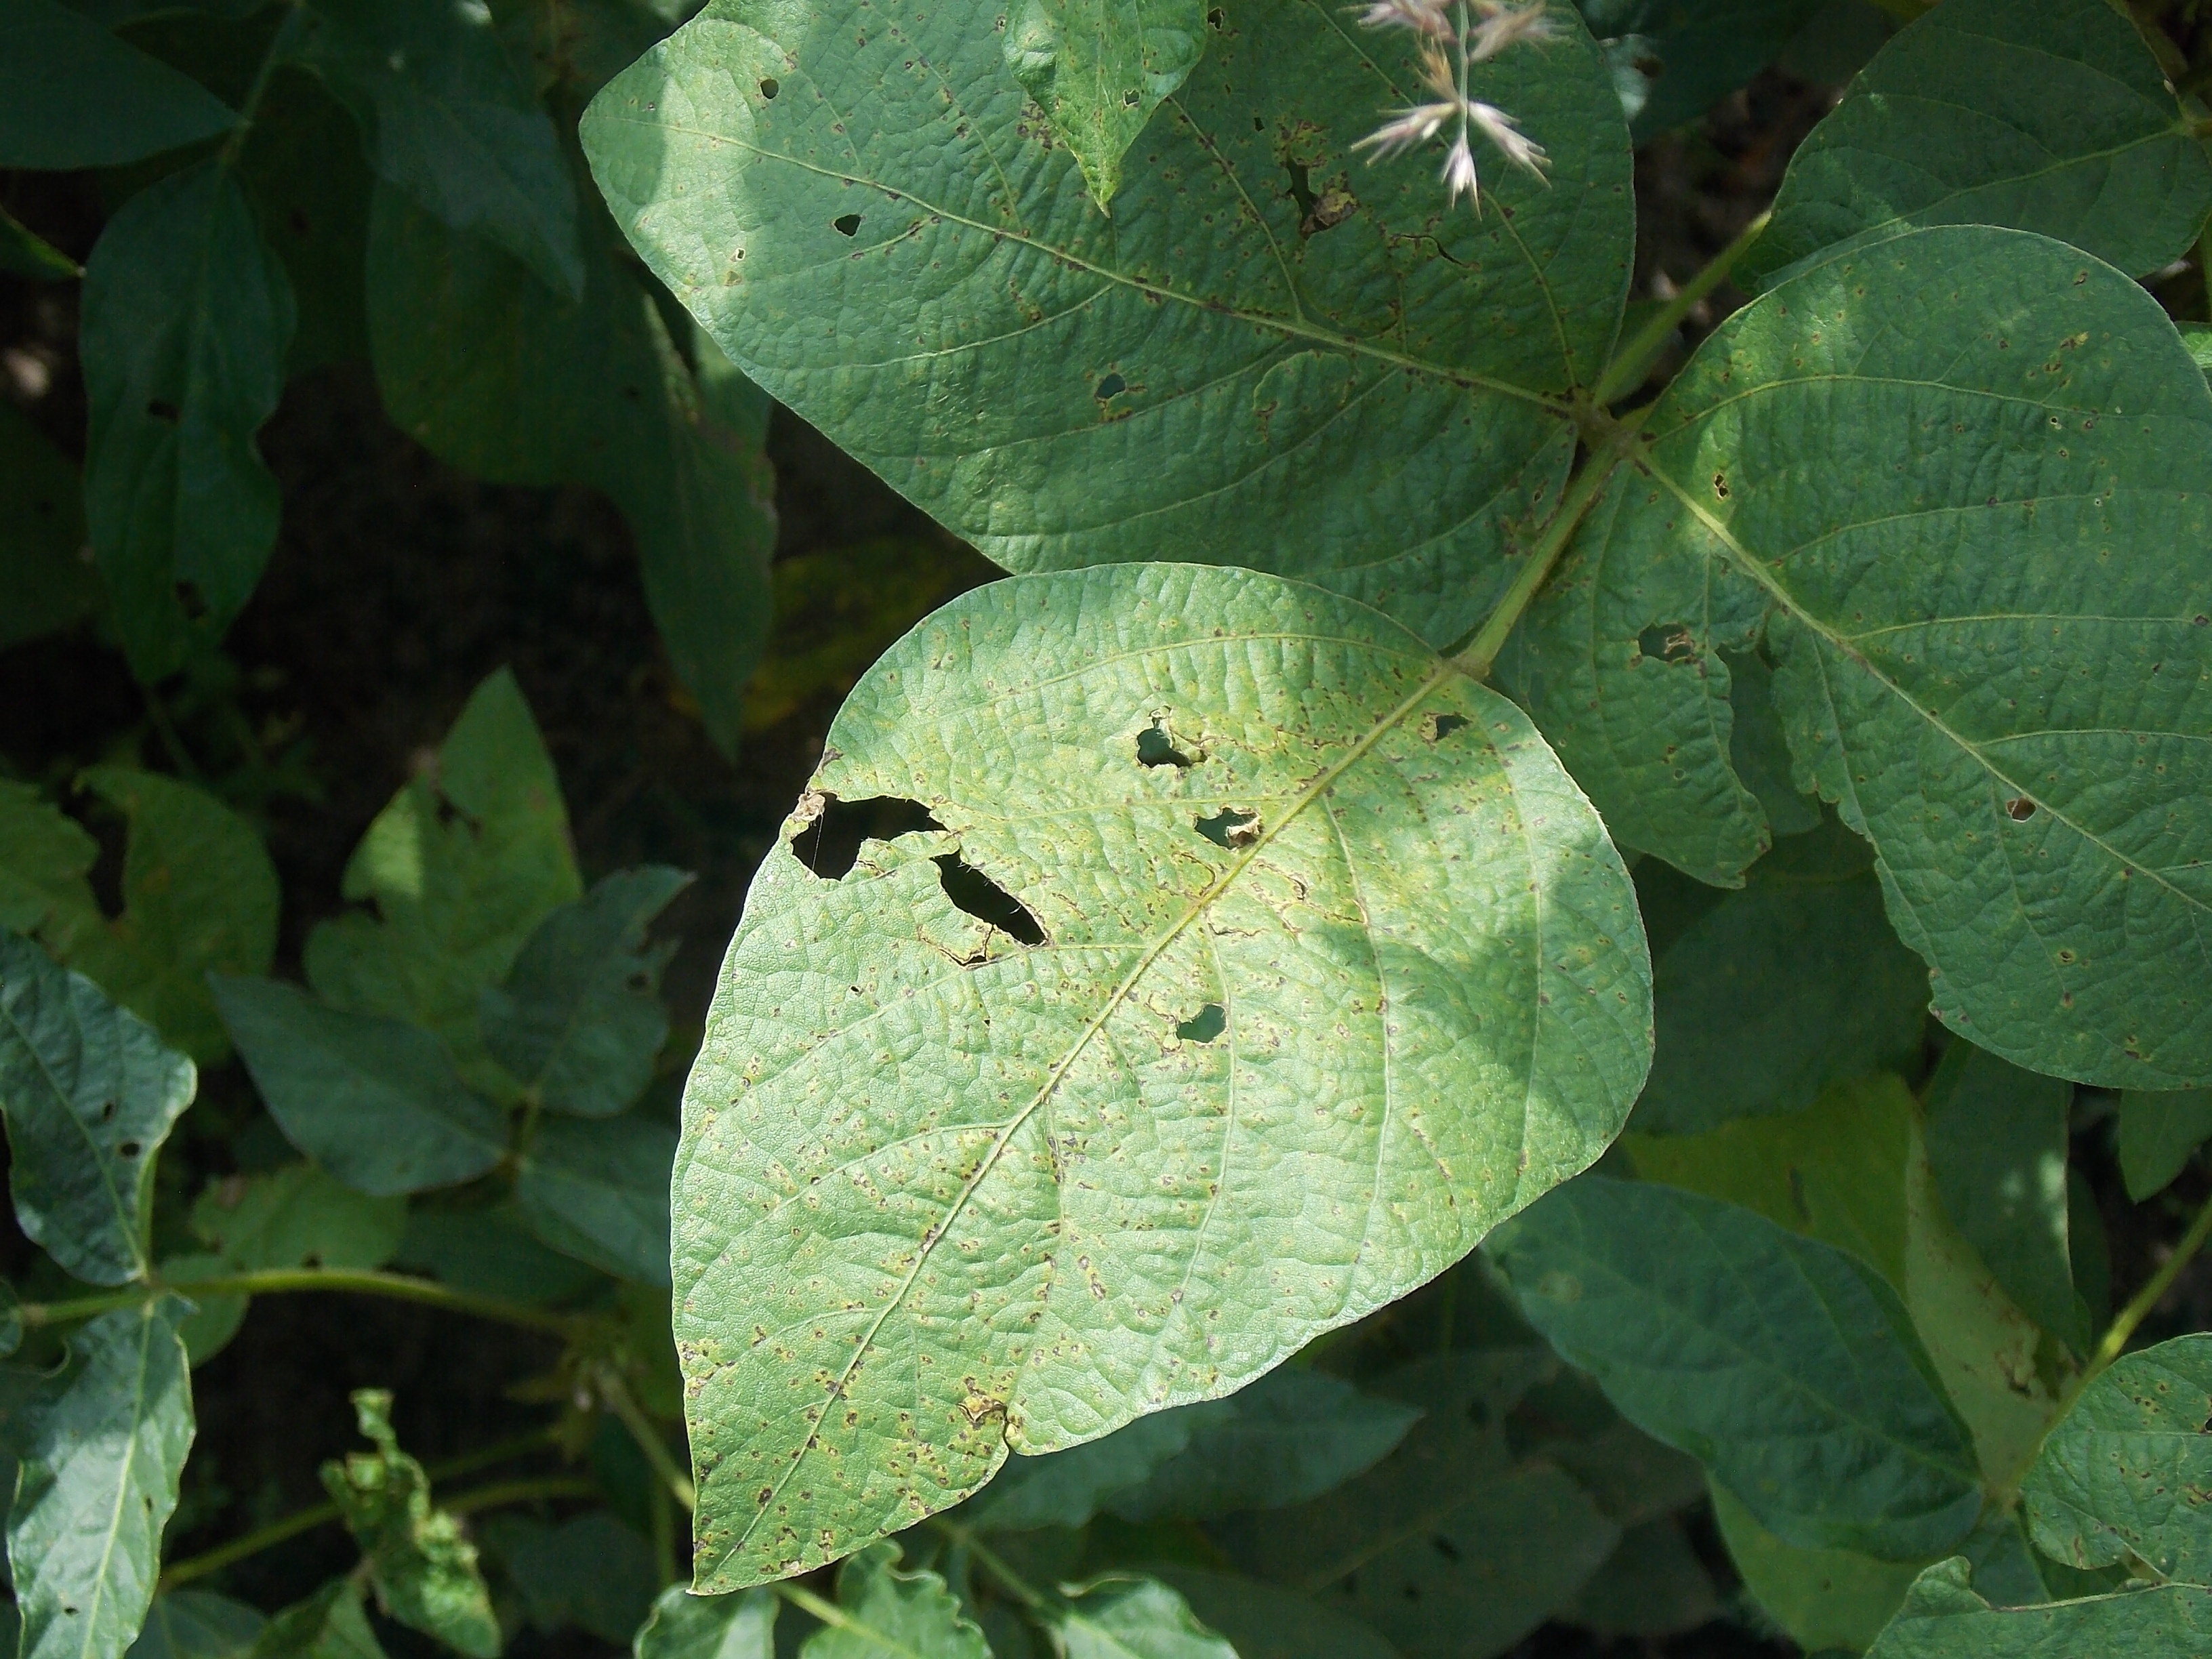
Label: Disease